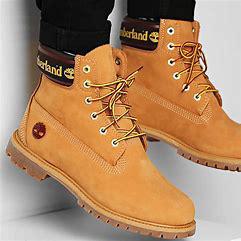
Brand: Timberland
Model: 6 Inch Nubuck